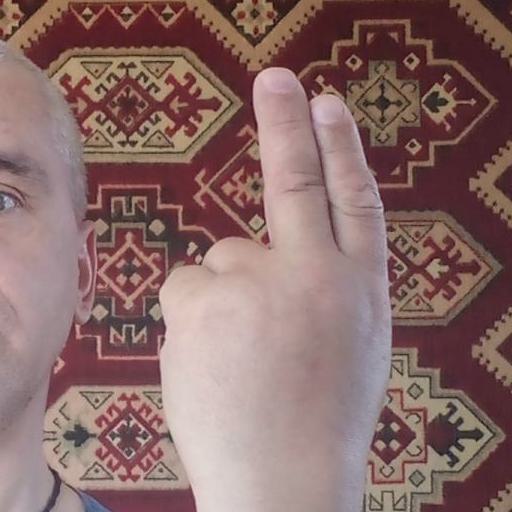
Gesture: two_up_inverted